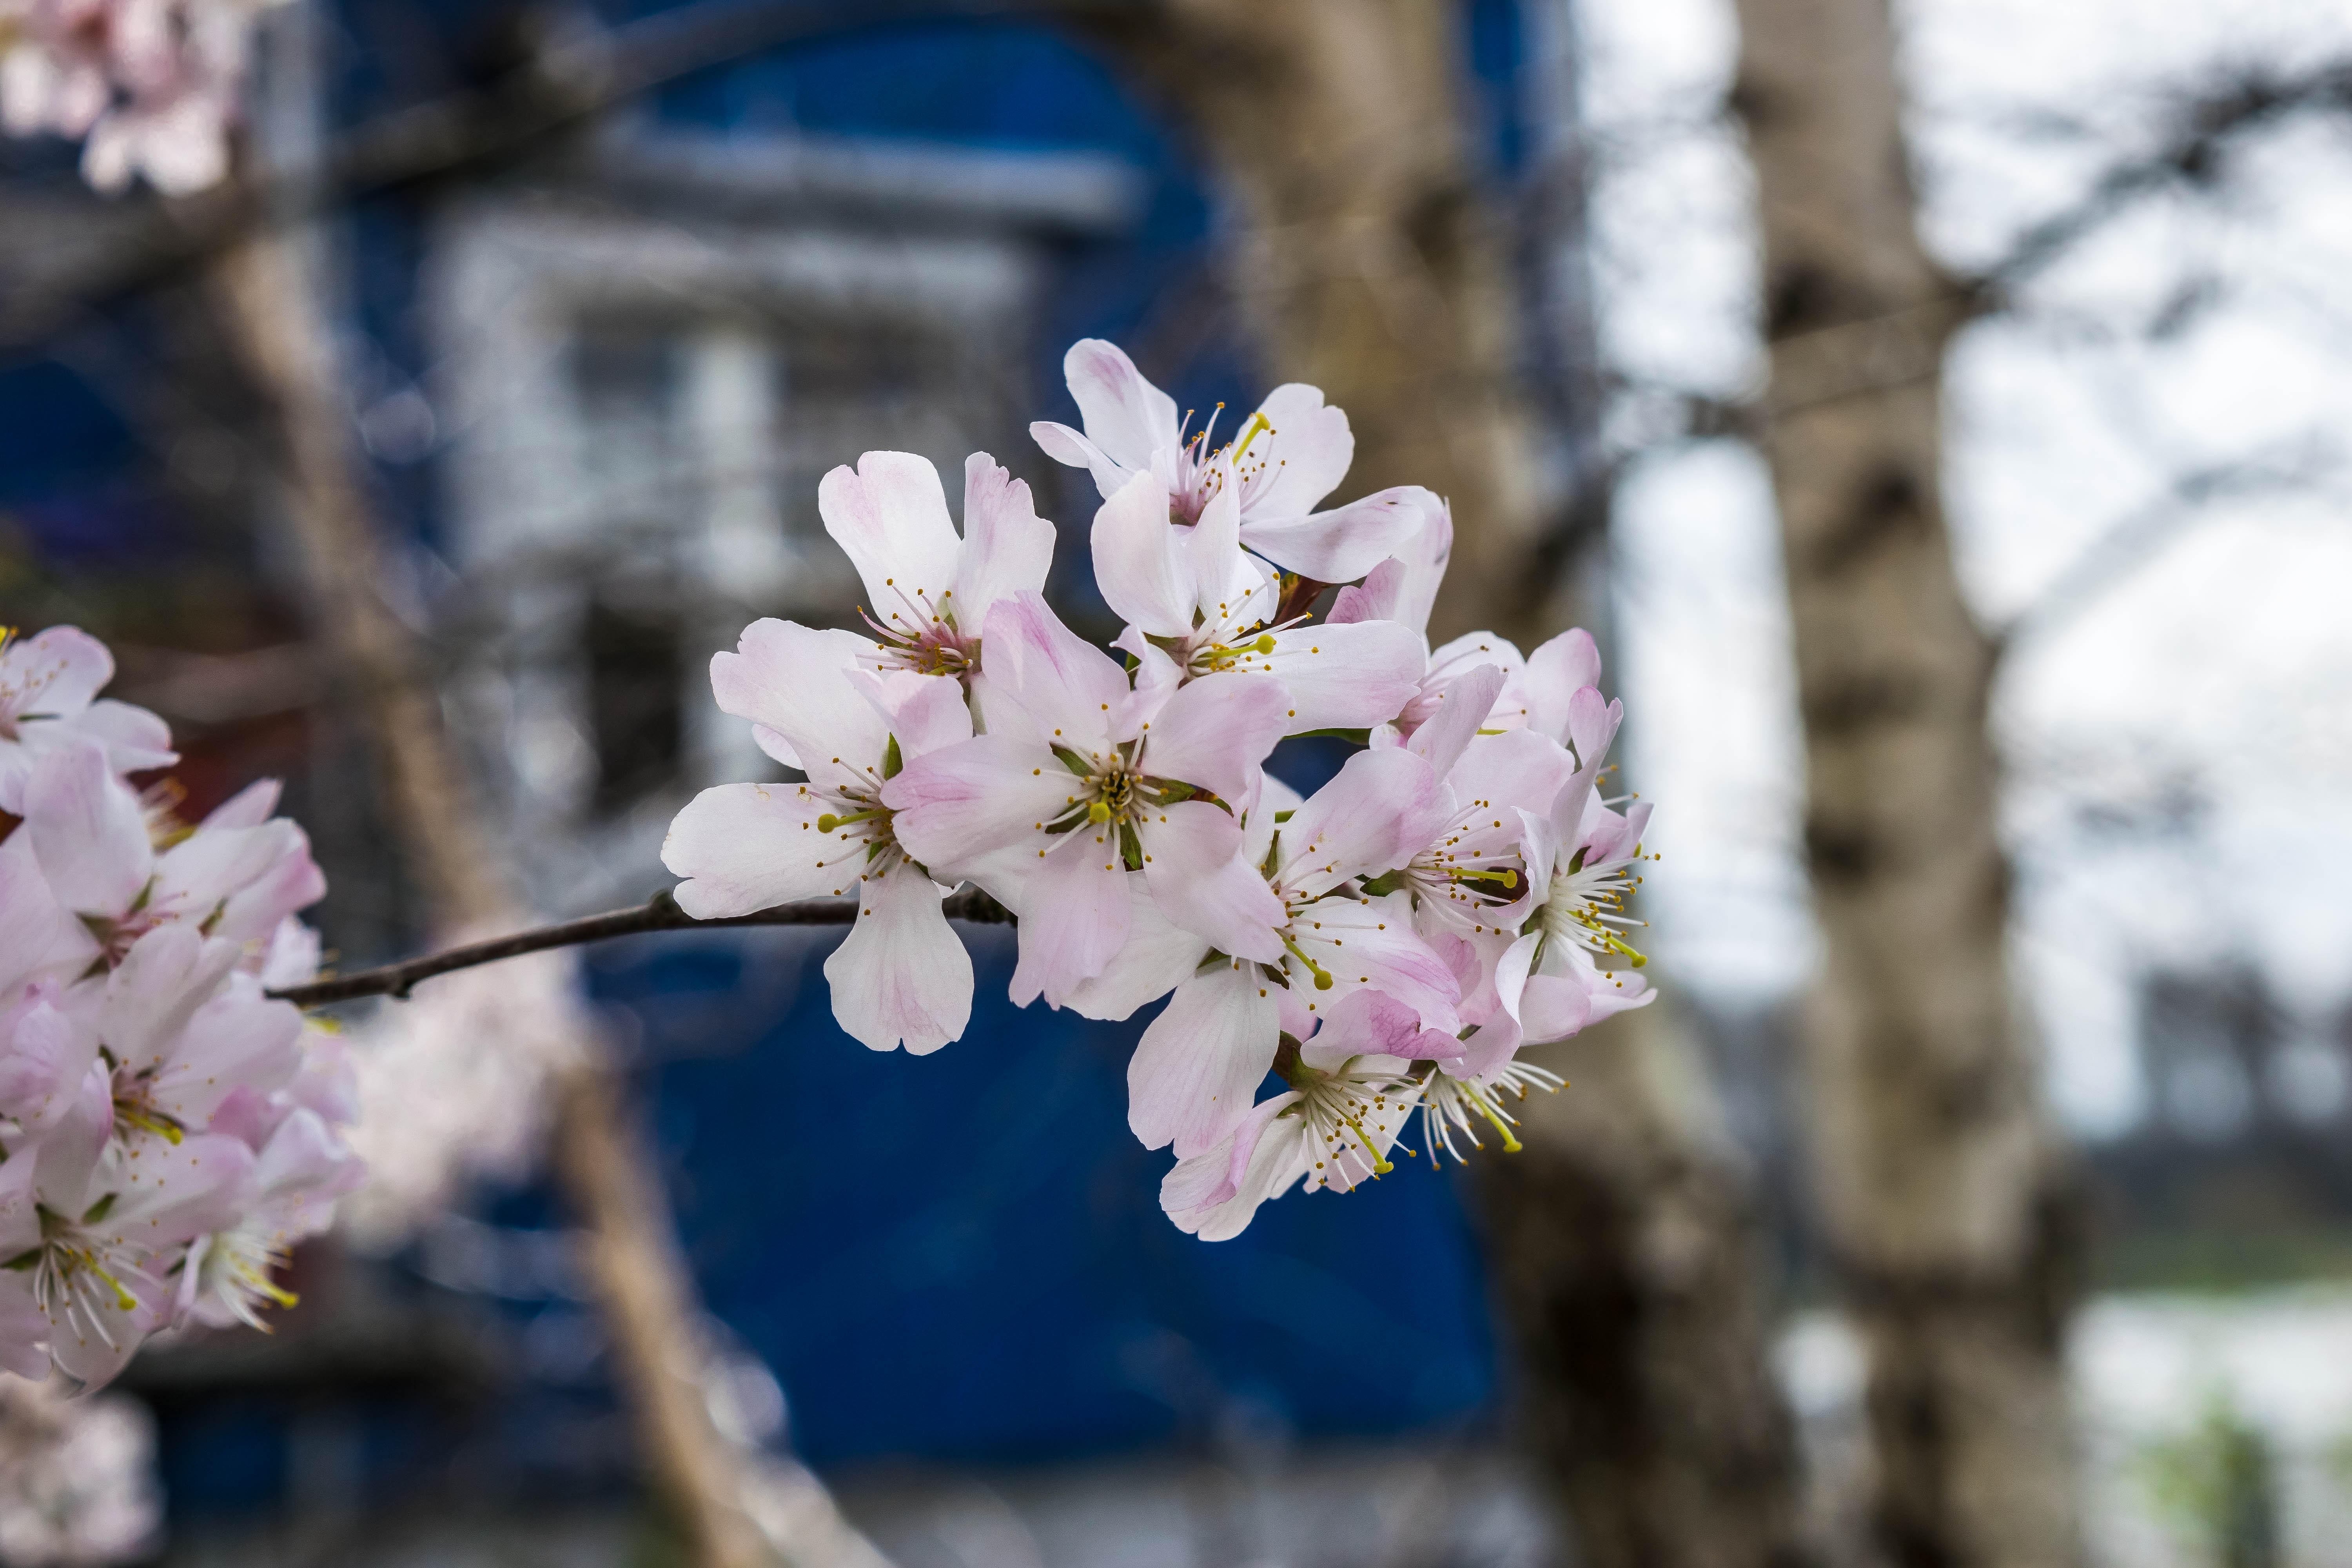
tree, branch, blossom, plant, flower, bloom, dawn, spring, symbol, produce, botany, pink, japan, close, flora, season, cherry blossom, transience, beauty, sakura, flowering plant, japanese cherry blossom